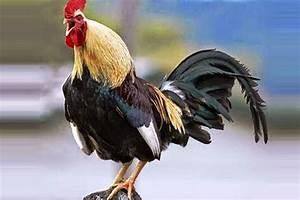
chicken